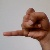
The image shows a hand gesture representing the letter 'J' in Indian Sign Language.